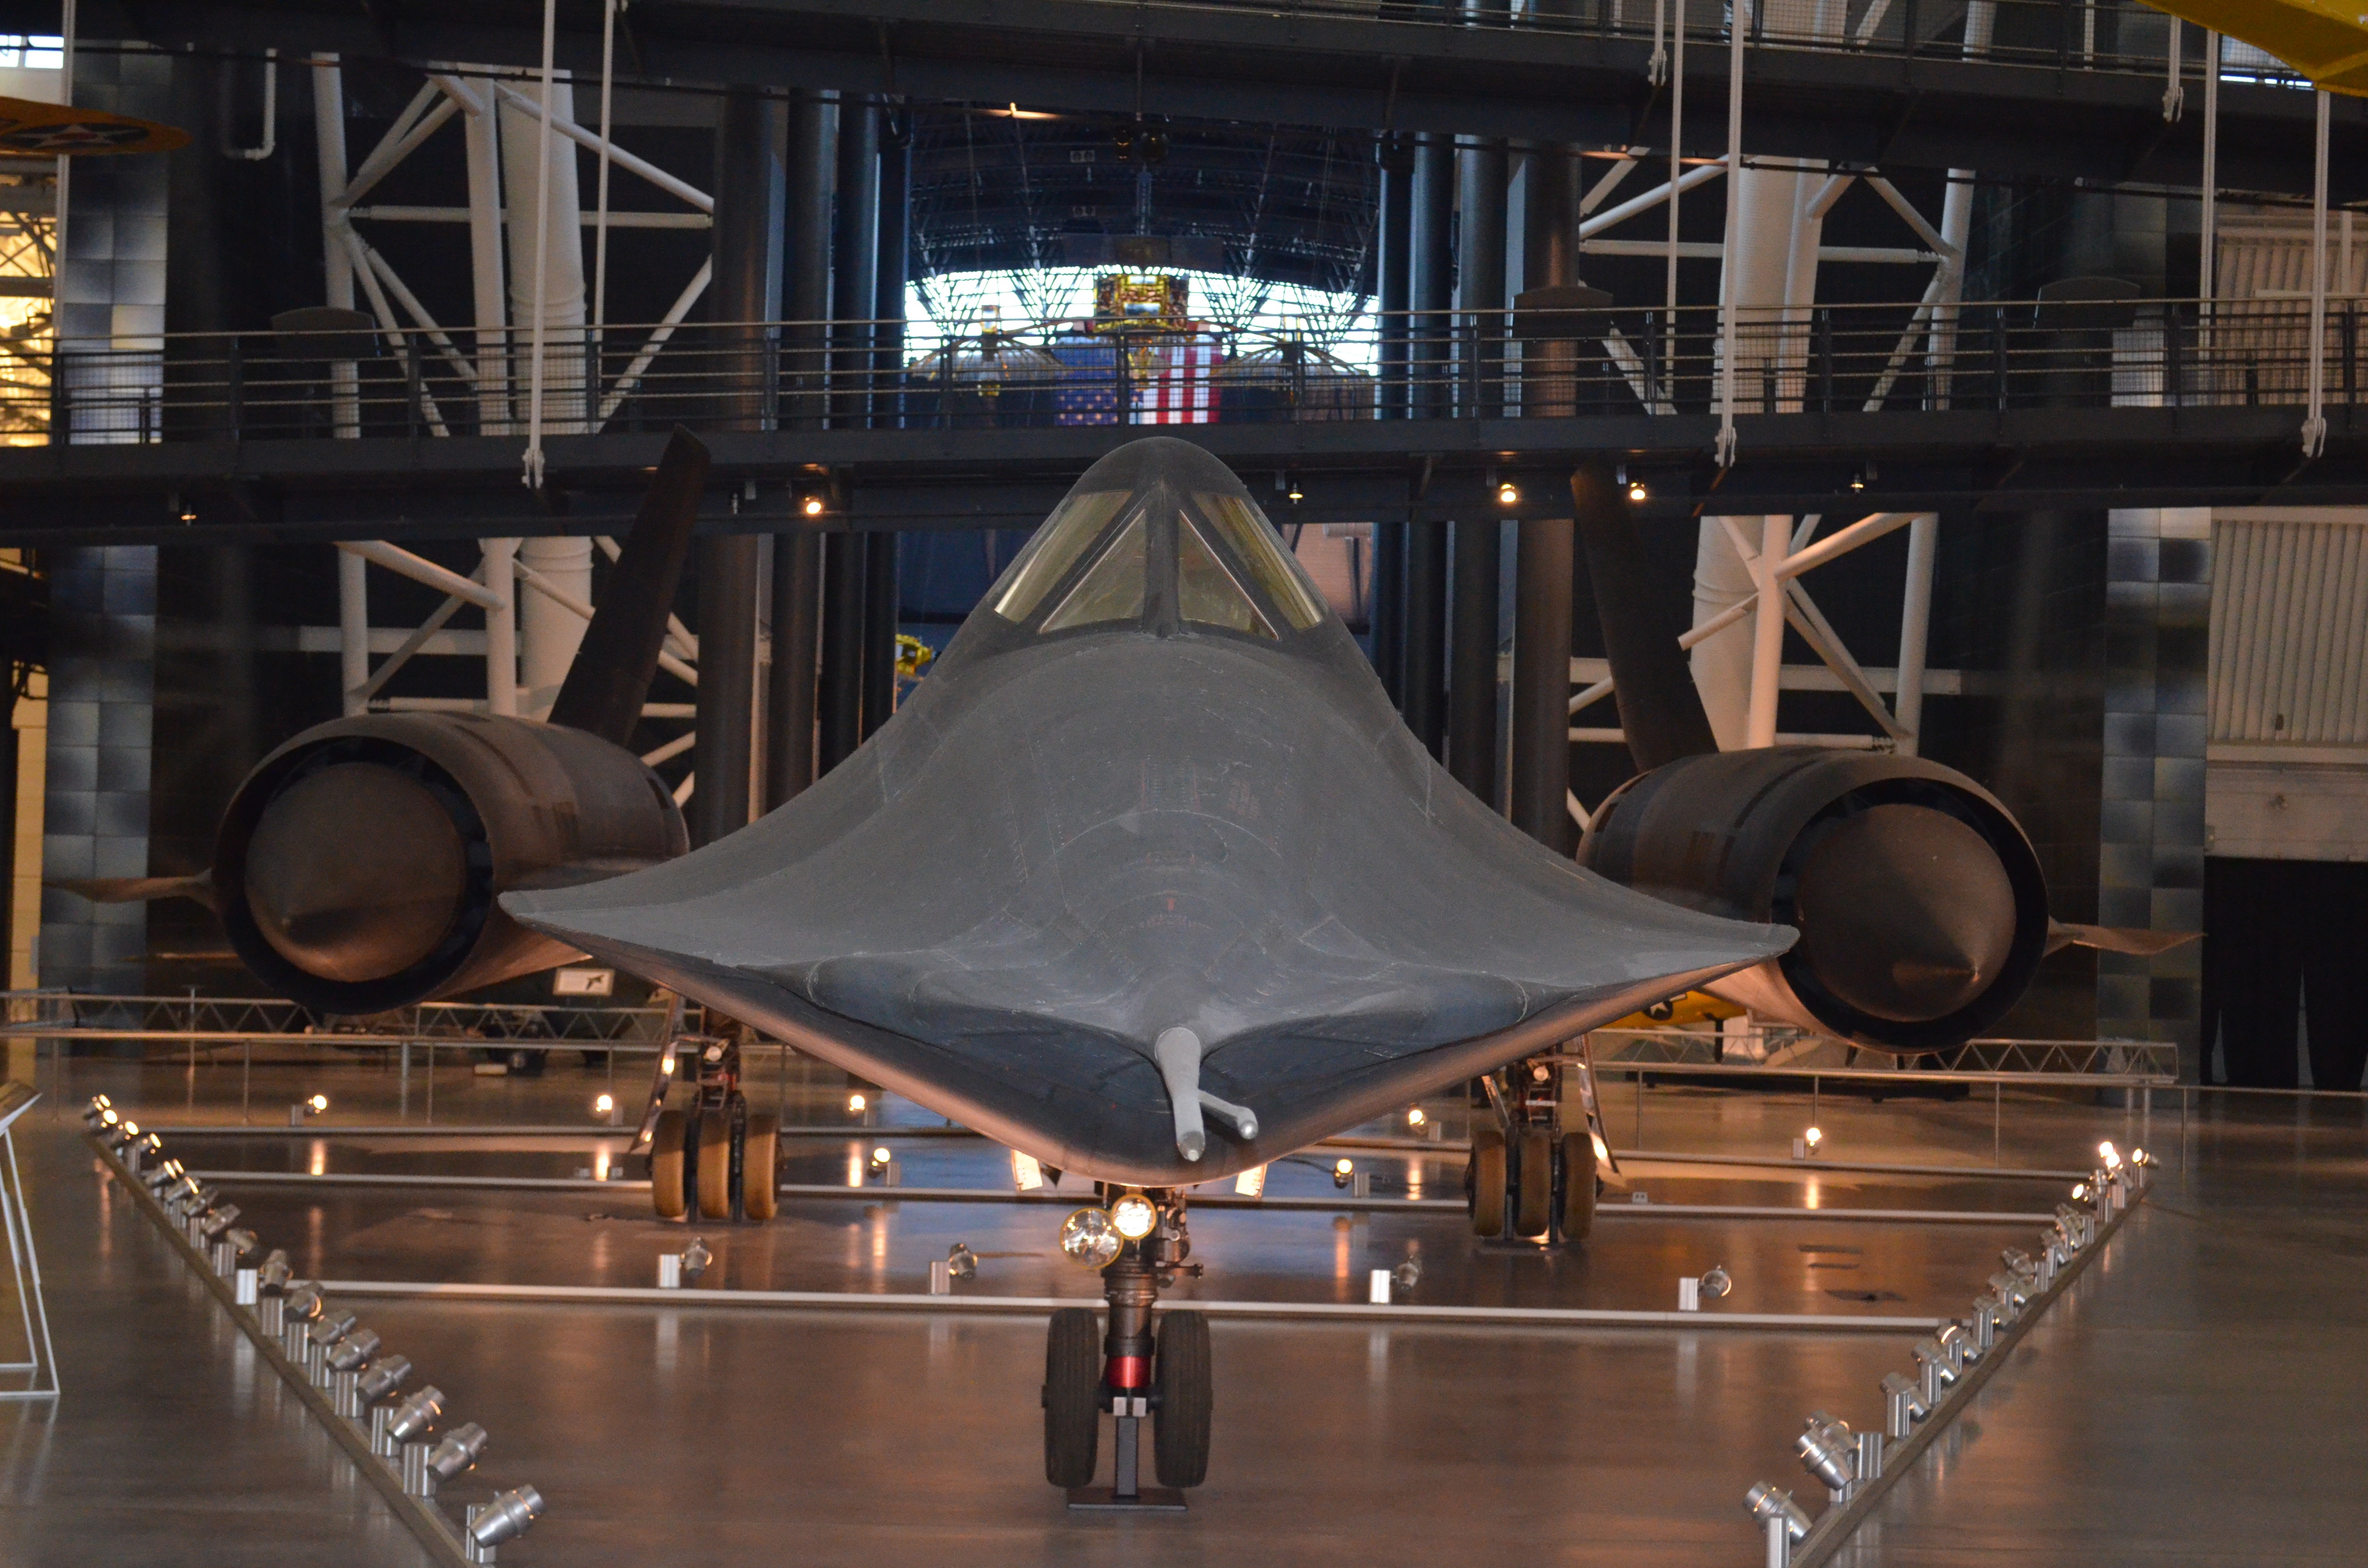
airplane, plane, aircraft, jet, vehicle, museum, aviation, lighting, tourist attraction, hunting, threat, threatening, jet aircraft